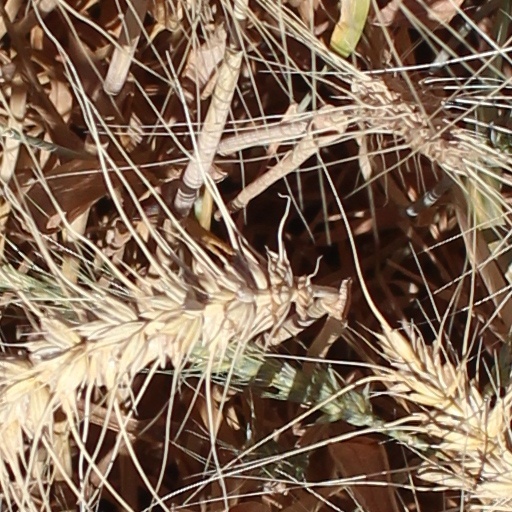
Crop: wheat